Less Than Human (novel)

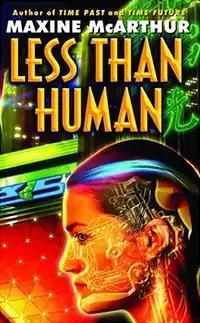
"Less Than Human" first edition cover.

Less Than Human is a 2004 science fiction novel by Maxine McArthur. It follows the story where a factory worker is killed by a robot in mysterious circumstances and a group of teenagers appear to have committed group suicide.